Nike, Inc.

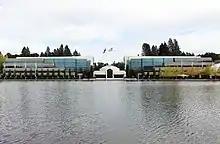
Nike World Headquarters near Beaverton, Oregon

The Nike Vaporfly first came out in 2017 and their popularity, along with its performance, prompted a new series of running shoes. The Vaporfly series has a new technological composition that has revolutionized long-distance running since studies have shown that these shoes can improve marathon race time up to 4.2%. The composition of the sole contains a foamy material, Pebax, that Nike has altered and now calls it ZoomX (which can be found in other Nike products as well). Pebax foam can also be found in airplane insulation and is "squishier, bouncier, and lighter" than foams in typical running shoes. In the middle of the ZoomX foam there is a full-length carbon fiber plate "designed to generate extra spring in every step". At the time of this writing Nike had just released its newest product from the Vaporfly line, the Nike ZoomX Vaporfly NEXT%, which was marketed as "the fastest shoe we’ve ever made" using Nike's "two most innovative technologies, Nike ZoomX foam and VaporWeave material".